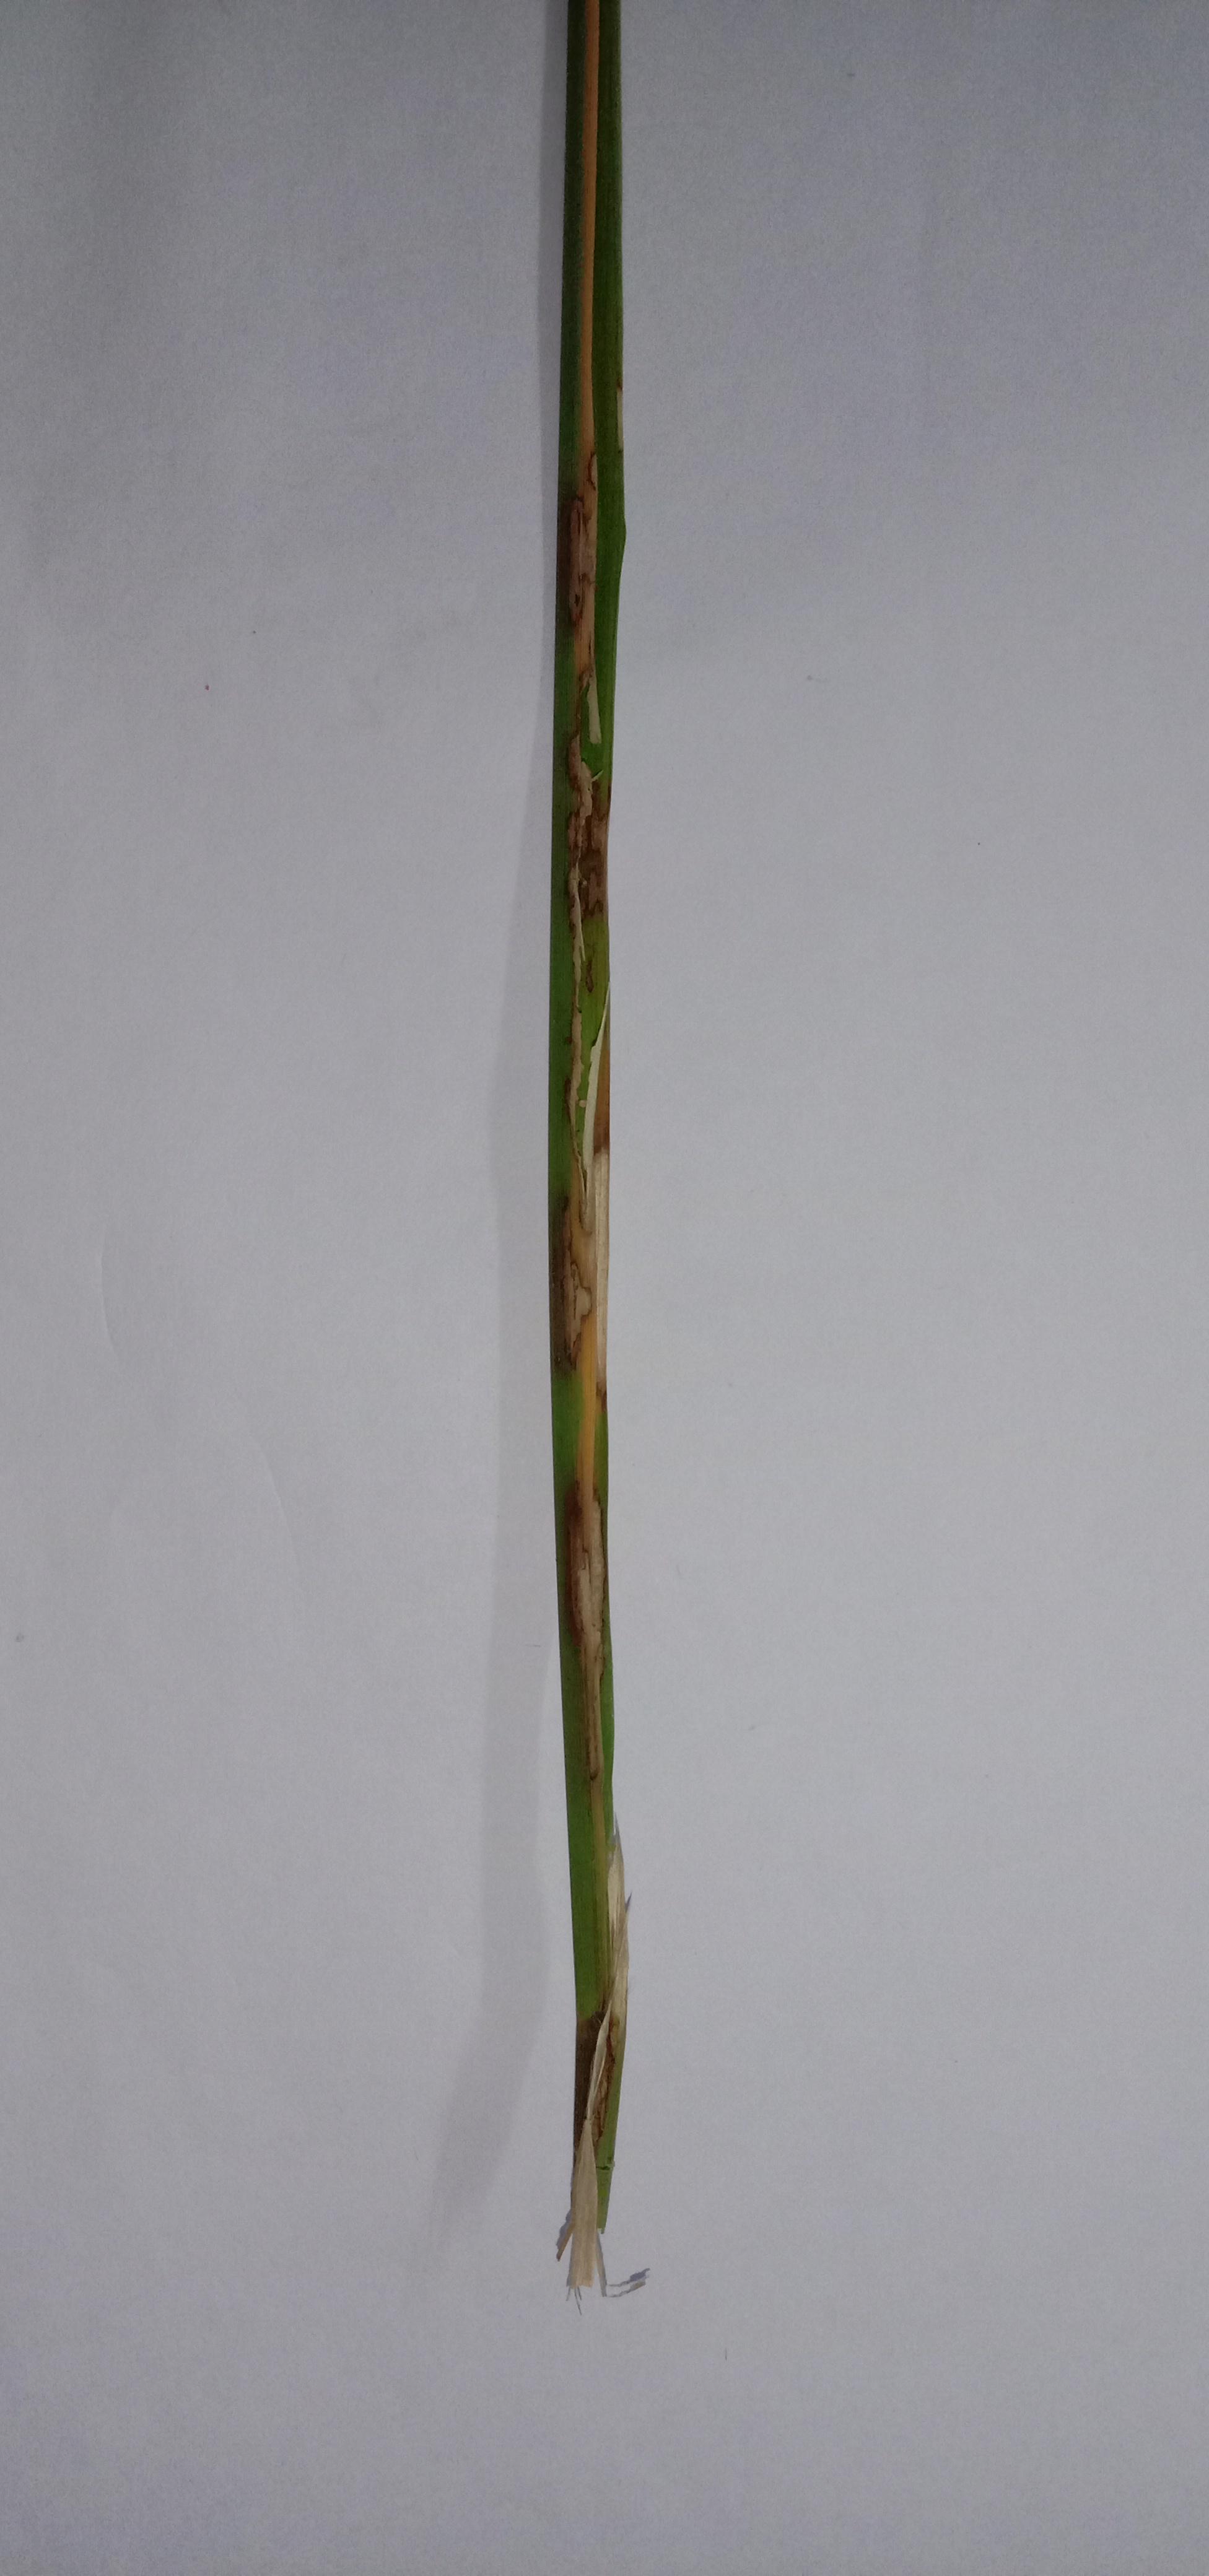
Label: Rice___Brown_Spot